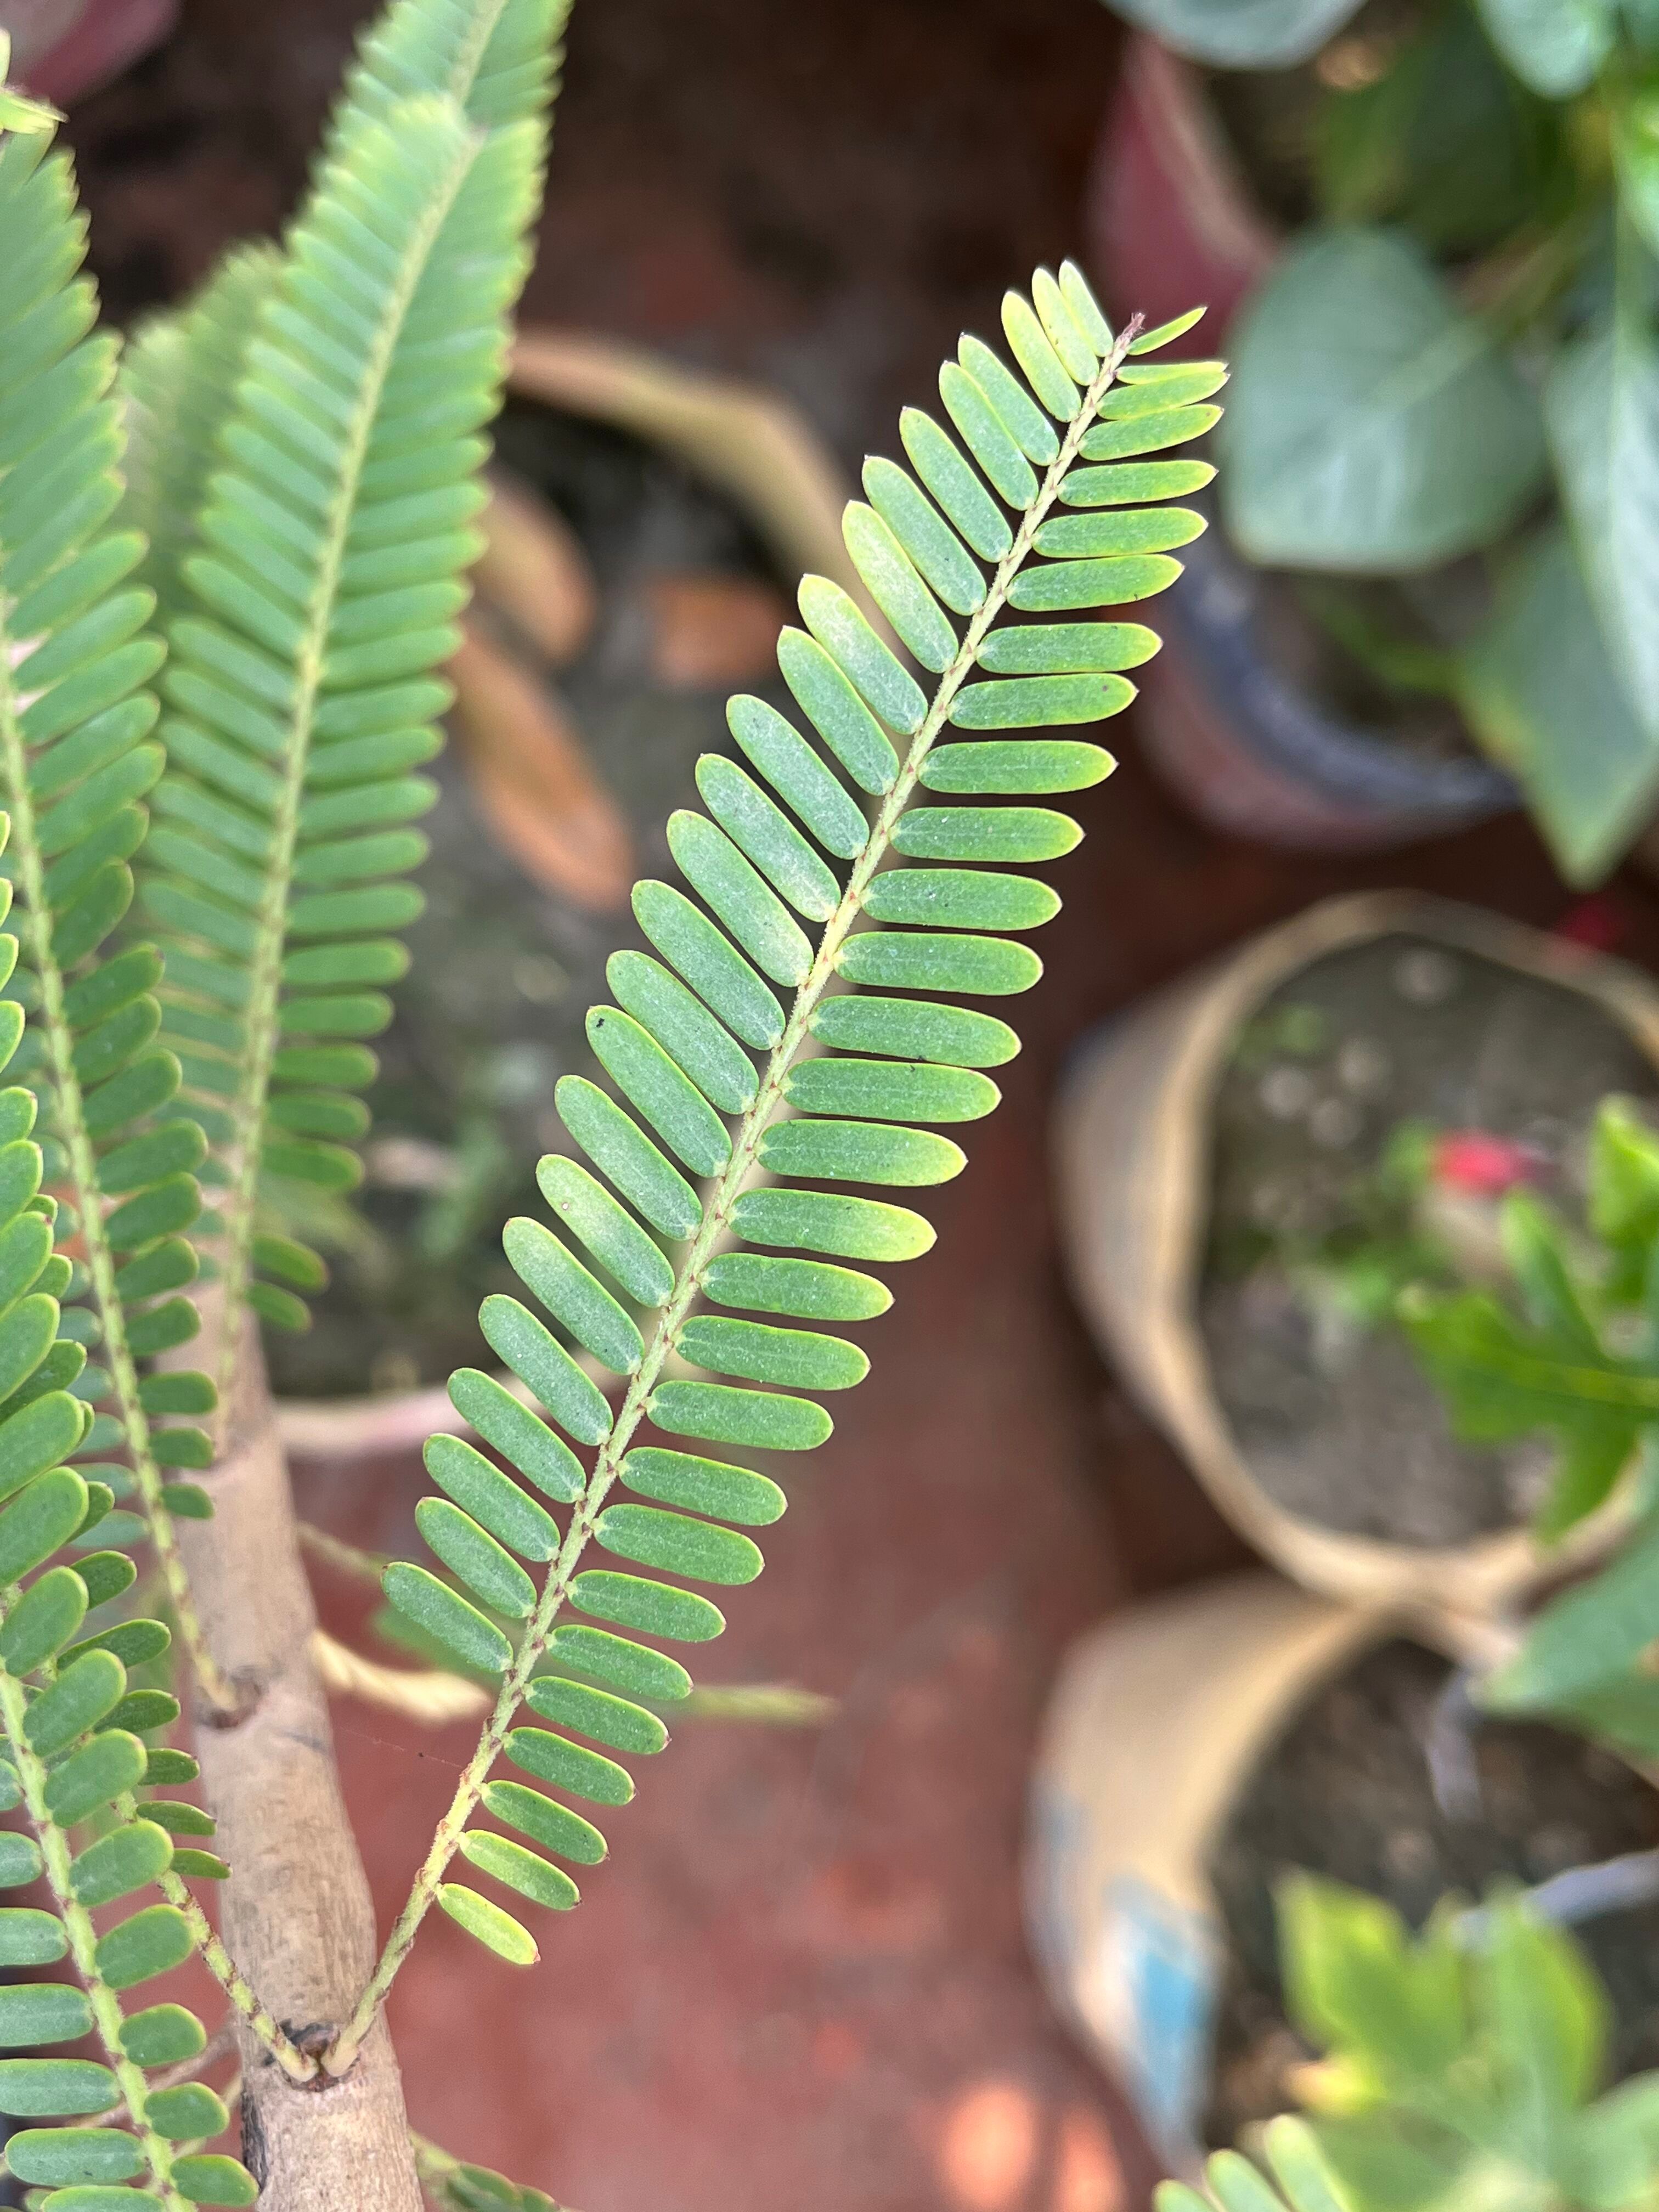
Plant species: phyllanthus-emblica